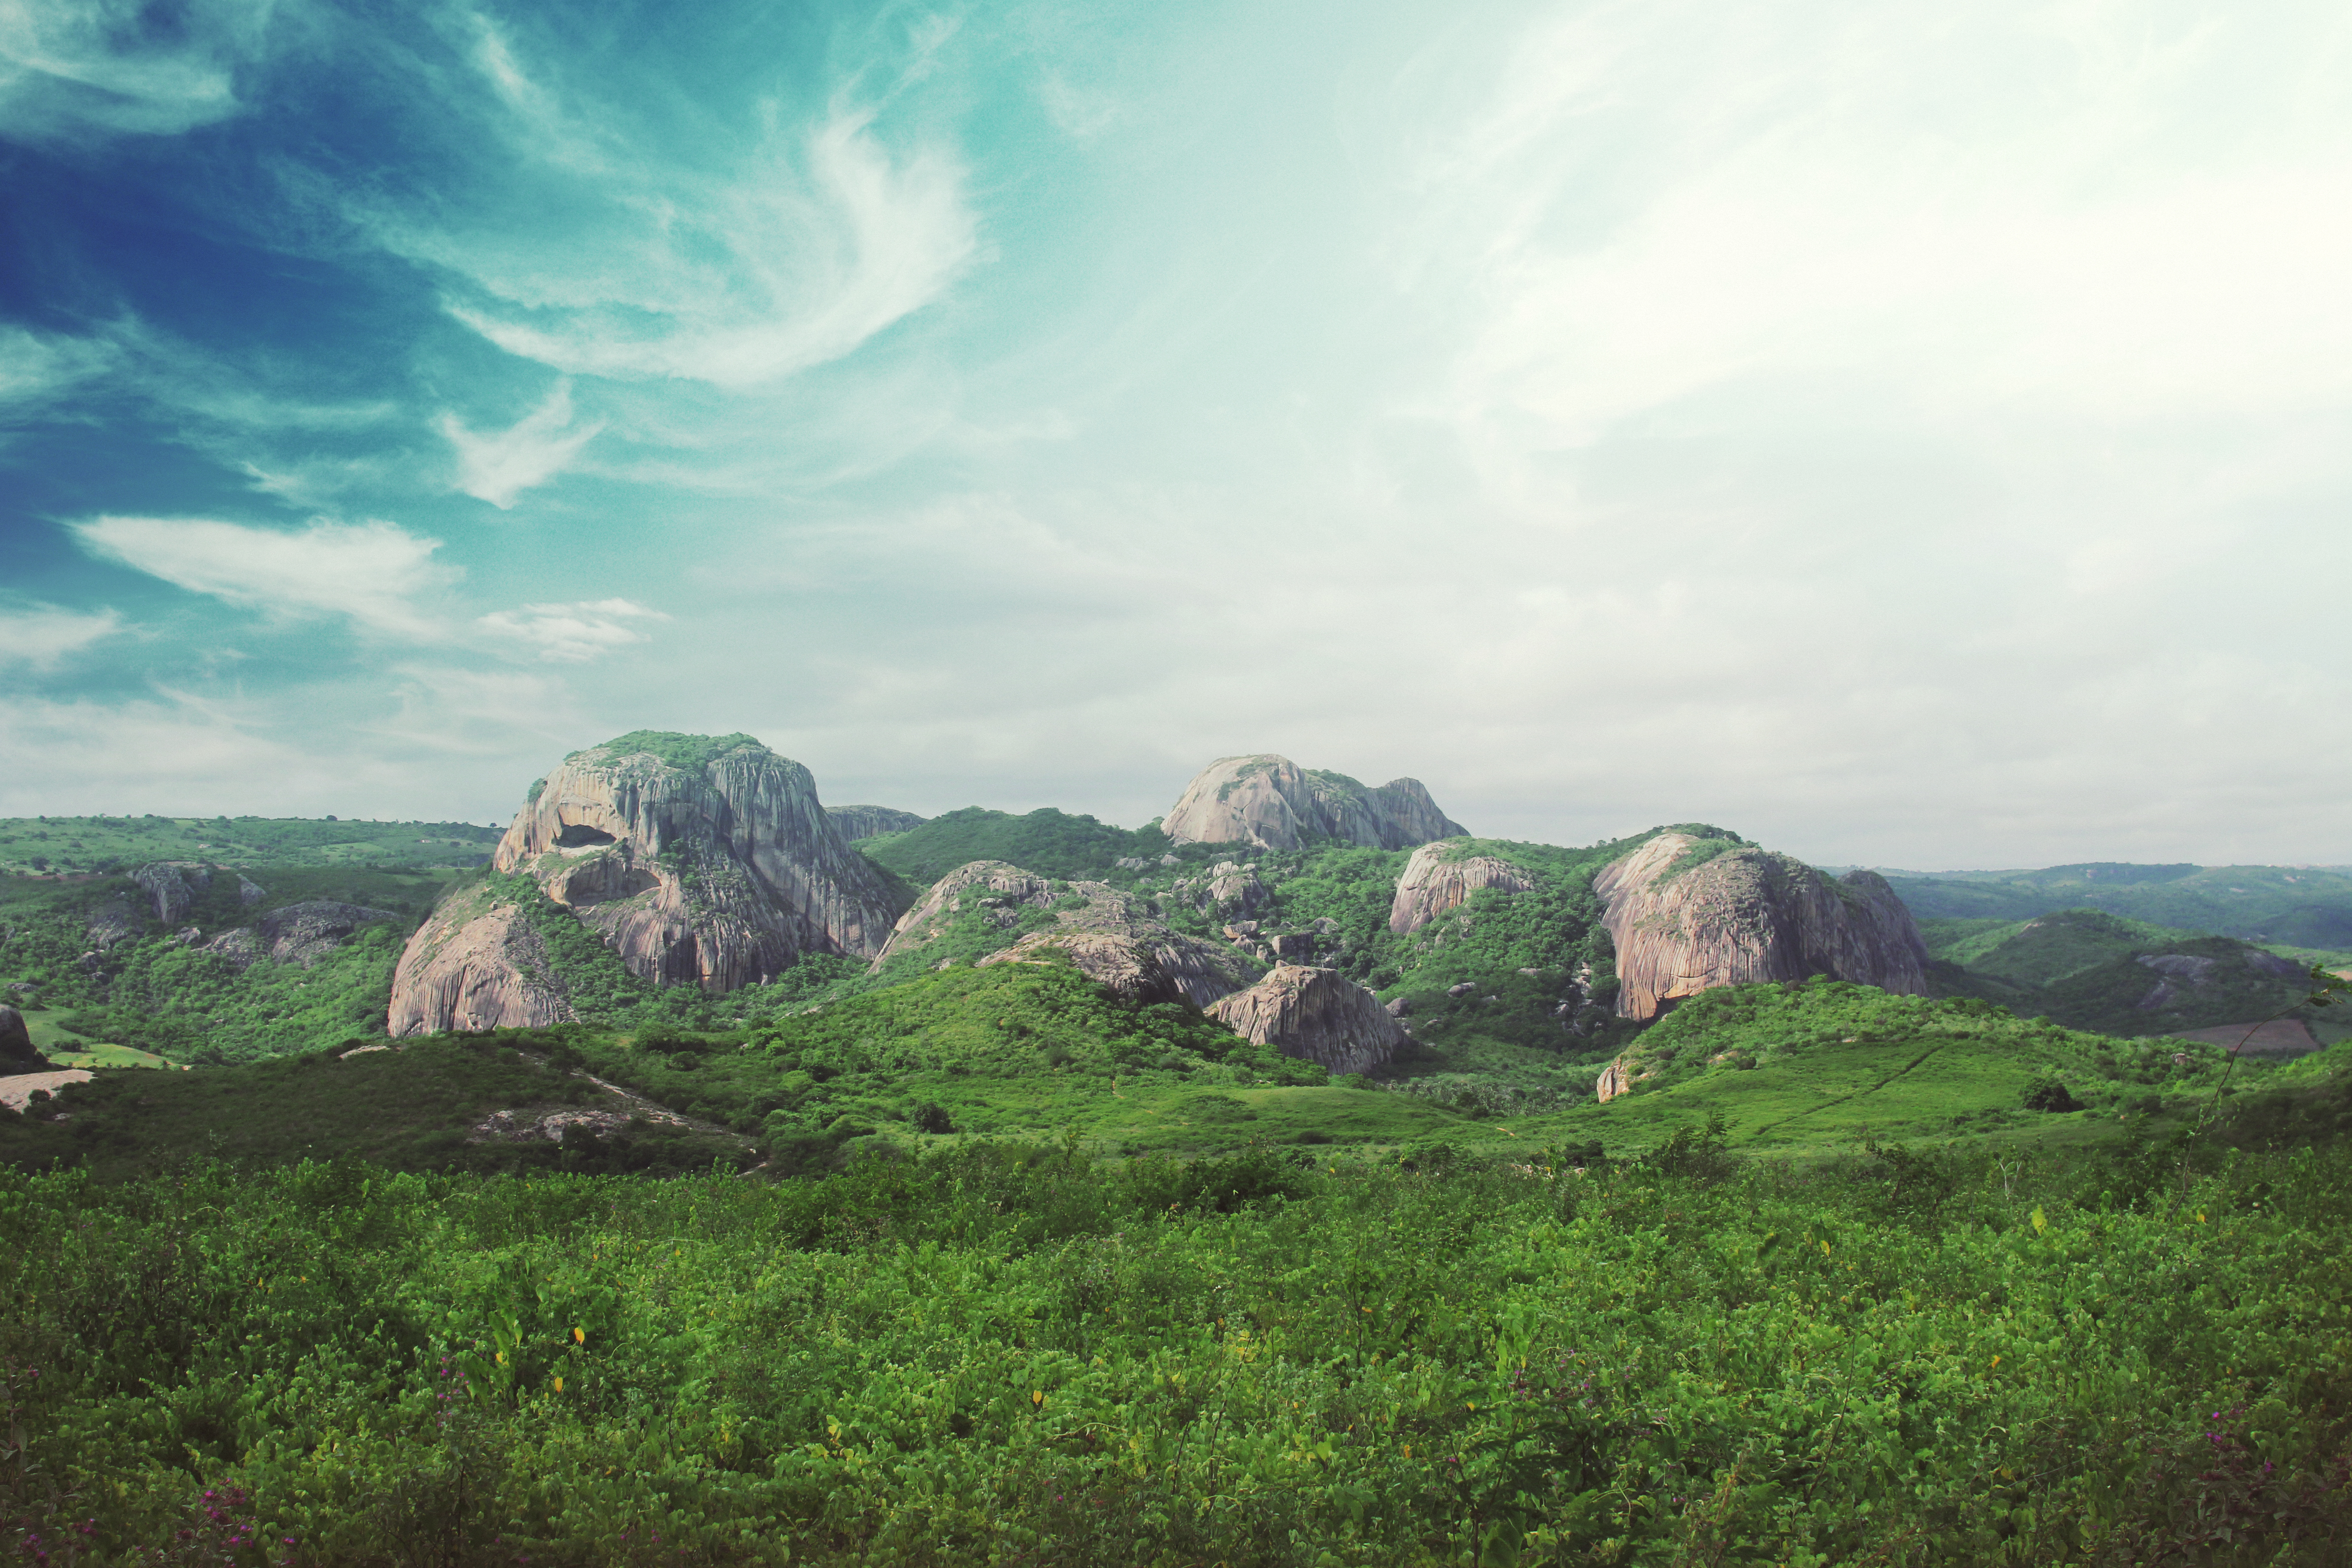
landscape, nature, grass, rock, mountain, cloud, sky, hill, valley, mountain range, cliff, rocky, highland, terrain, plain, plants, hills, clouds, grassland, badlands, plateau, fell, rock formations, rural area, landform, natural environment, geographical feature, mountainous landforms